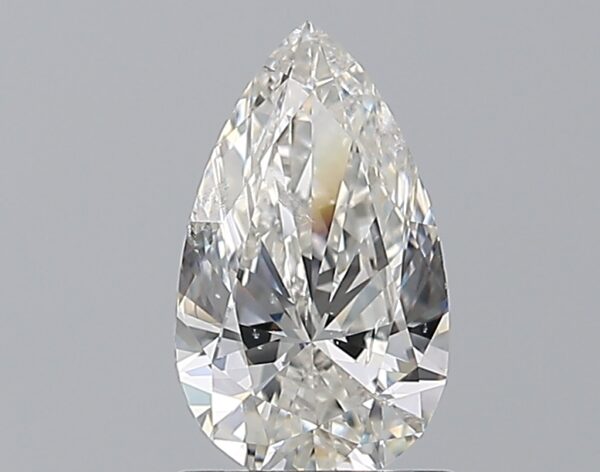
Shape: pear
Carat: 1
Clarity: SI2
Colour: G
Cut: EX
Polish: EX
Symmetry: VG
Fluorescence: N
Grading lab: HRD
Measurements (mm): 9.11 x 5.34 x 3.28